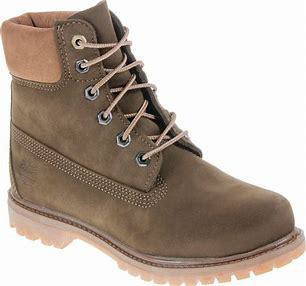
Brand: Timberland
Model: 6 Inch